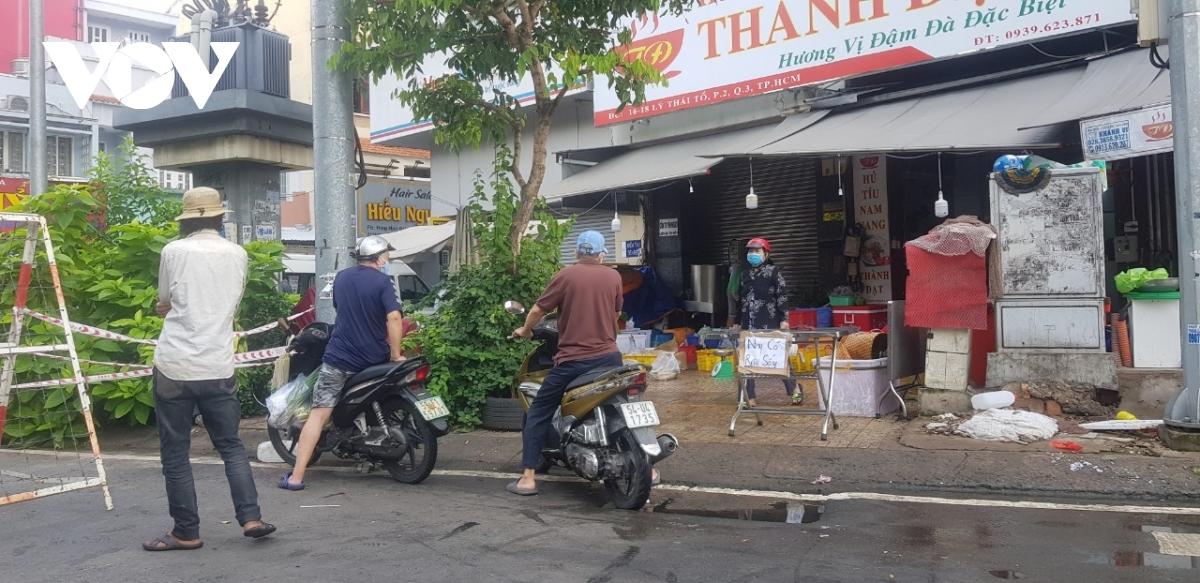
có một vài người đang đứng trước một quán ăn bên đường